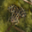
Label: frog